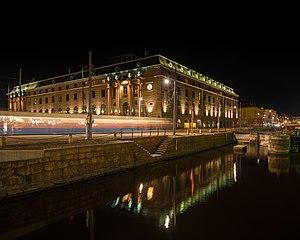
Göteborg, ou Gothembourg, est la cinquième ville des pays nordiques et la plus grande qui ne soit pas une capitale. Göteborg est la deuxième localité de la Suède par l'importance de son poids démographique ainsi que par son industrie et ses activités économiques. La ville est située à mi-chemin entre Oslo et Copenhague, sur le fleuve Göta älv à quelques kilomètres de son embouchure dans le Cattégat, dégagé des glaces pendant l'hiver.